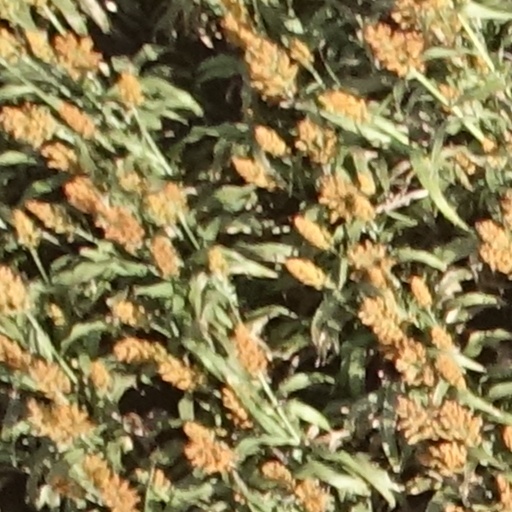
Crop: sorghum